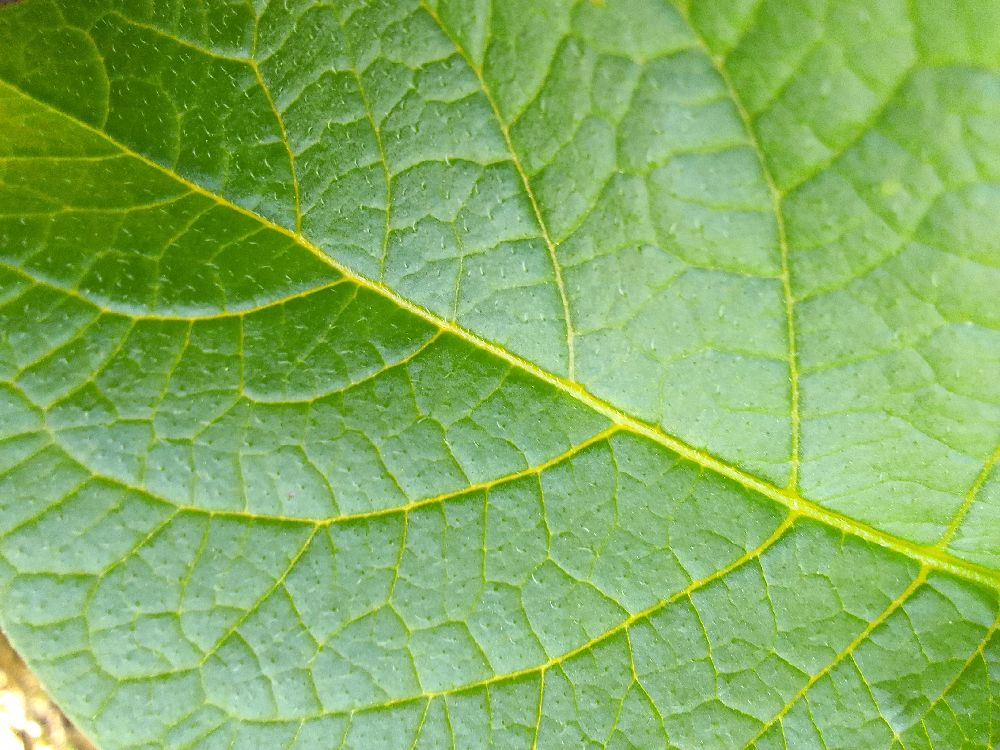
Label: Healthy